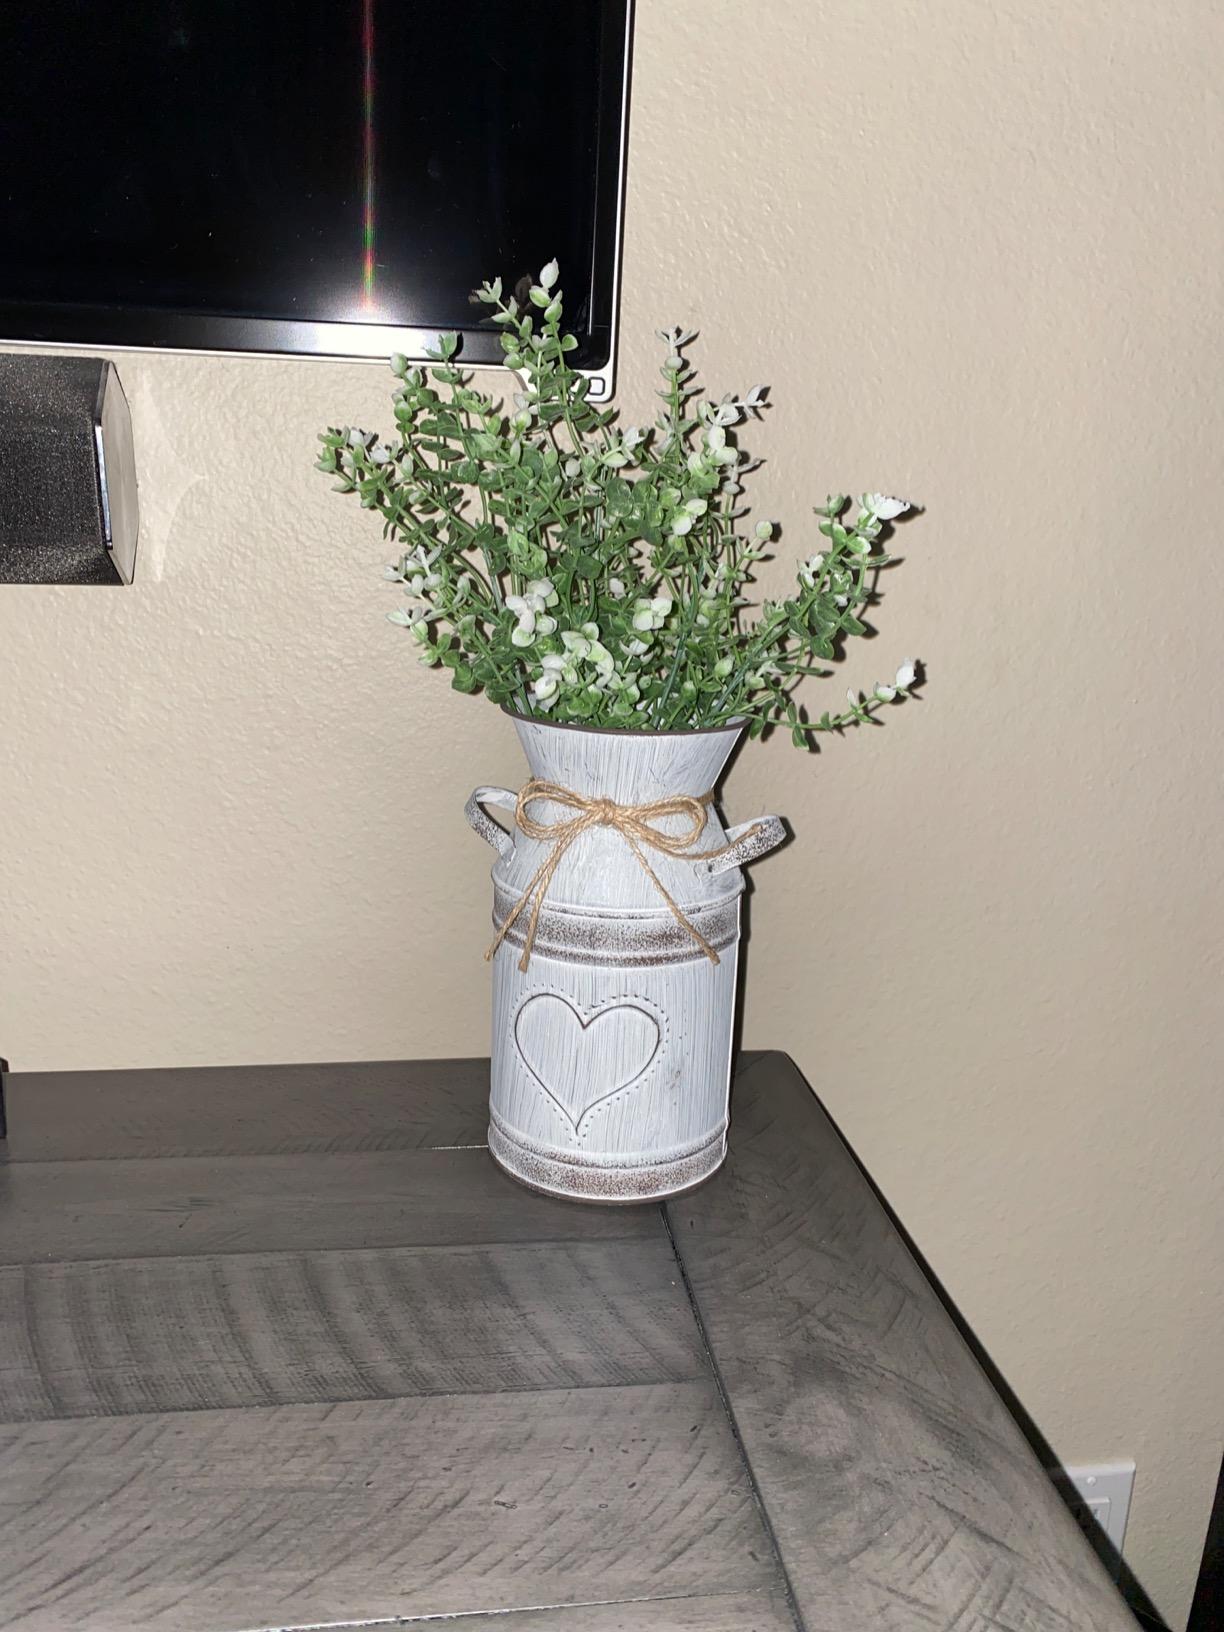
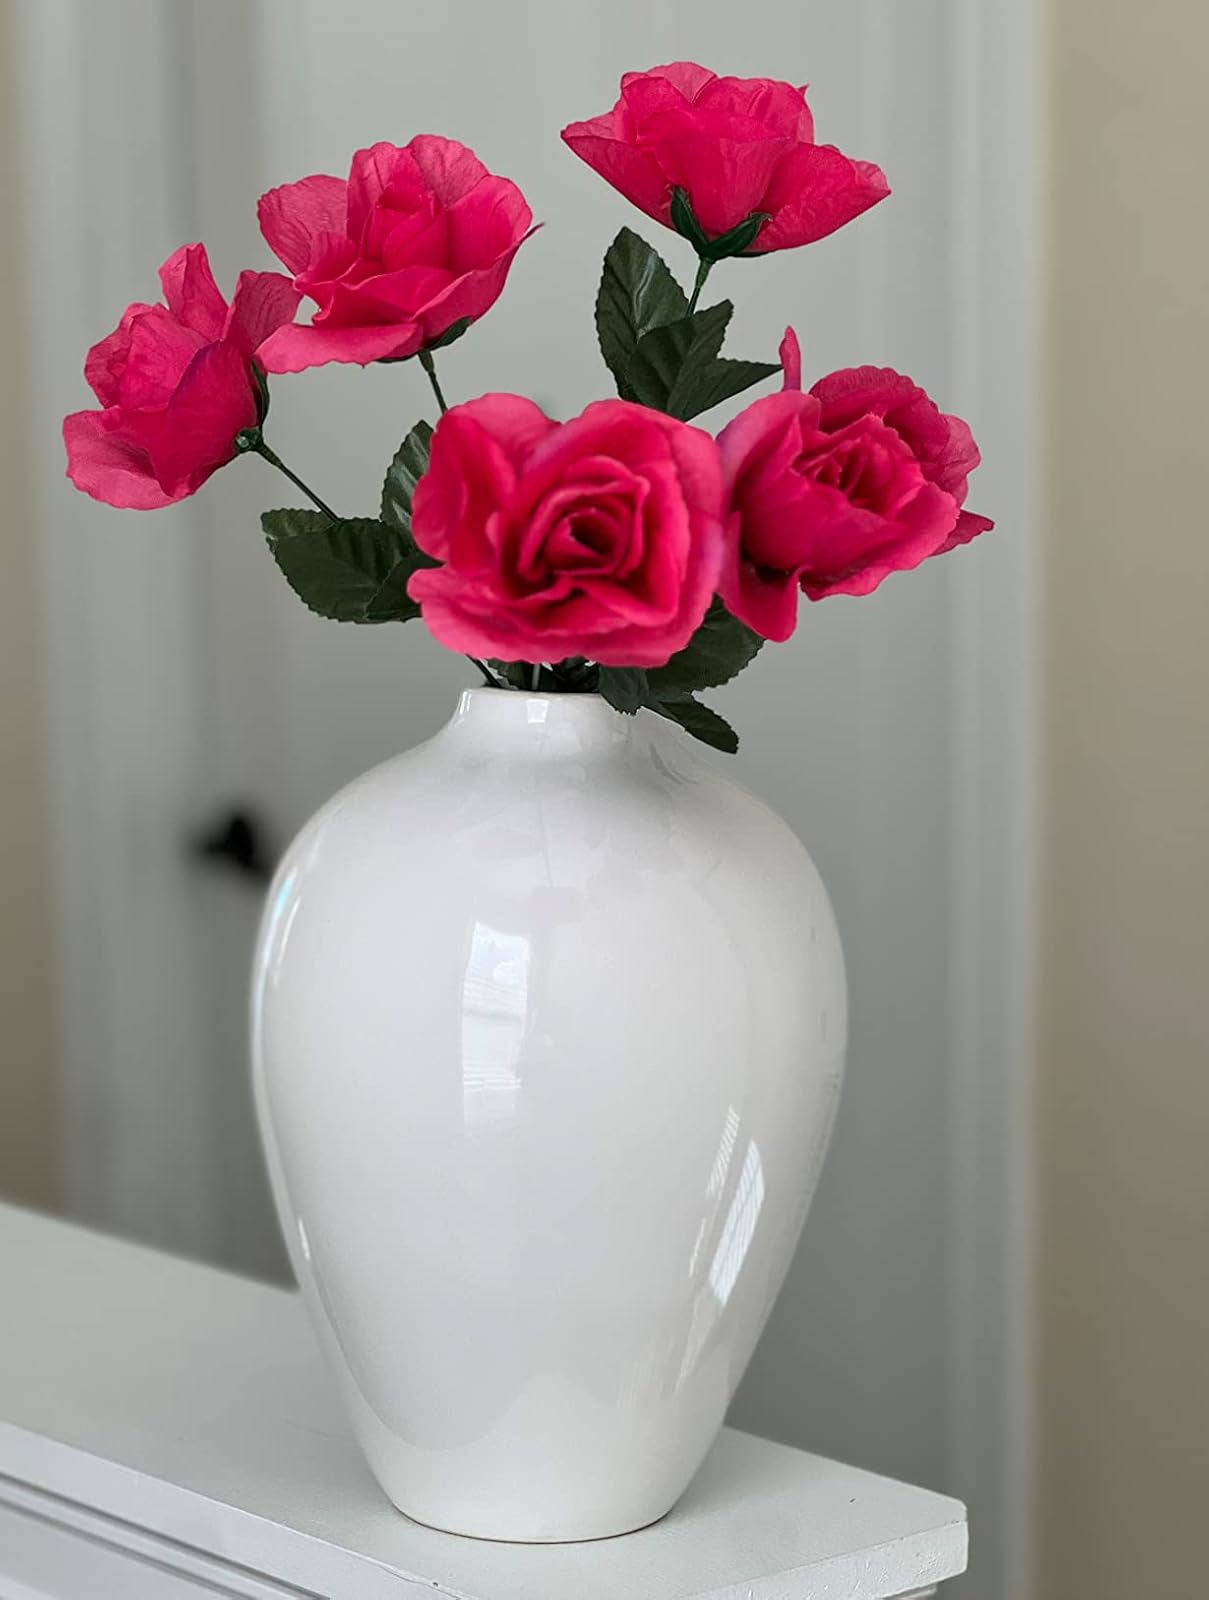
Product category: vase
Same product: no